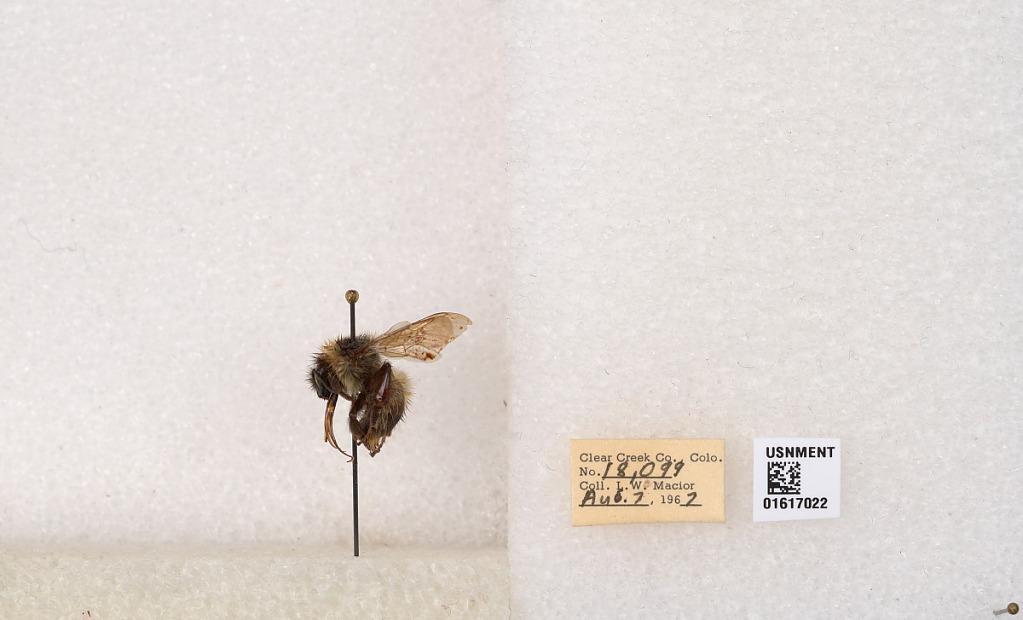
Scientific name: Bombus kirbyellus
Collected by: L. Macior
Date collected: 1967-8-7
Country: United States
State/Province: Colorado
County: Clear Creek
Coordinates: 39.6891, -105.644